Florencia Klipauka Lewtak

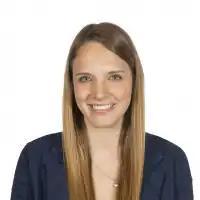

Florencia Naiara Klipauka Lewtak (born 22 December 1993) is an Argentine politician. She has been a member of the National Chamber of Deputies since 2021, elected for the Juntos por el Cambio coalition in Misiones Province. Since 2024, she took position in favour of Javier Milei politics so she decided to have sat in the "La Libertad Avanza" parliamentary bloc.